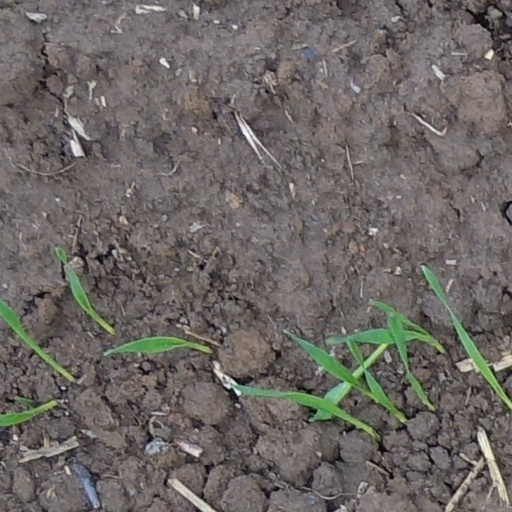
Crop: wheat